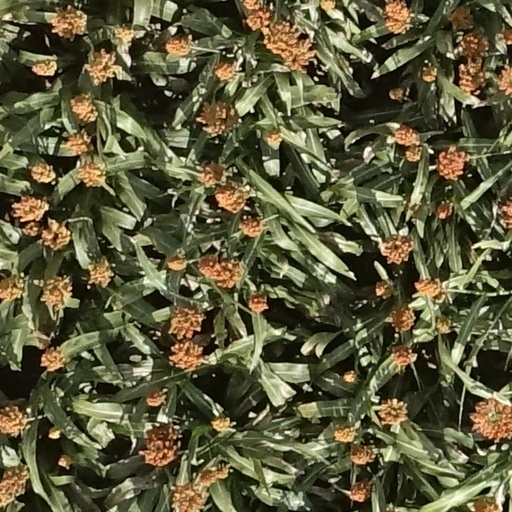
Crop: sorghum